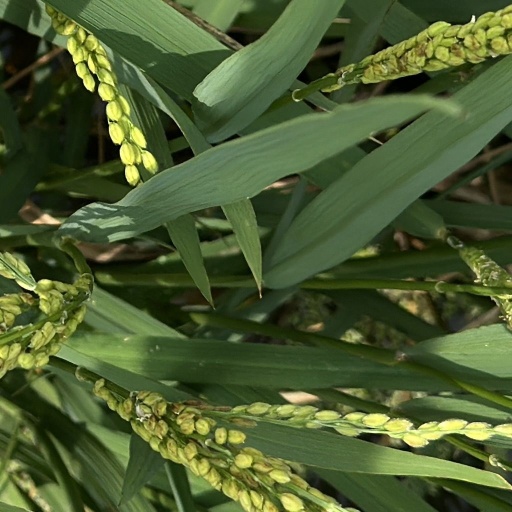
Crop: rice